James Whitelaw Hamilton

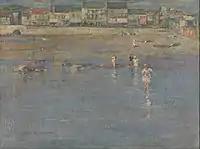
James Whitelaw Hamilton – "Ebbing Tide" – Google Art Project

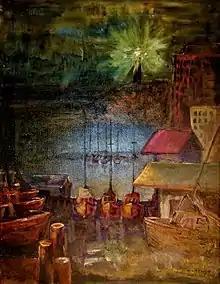

Hamilton's works can be seen in many Scottish, English and overseas public collections, including the following: